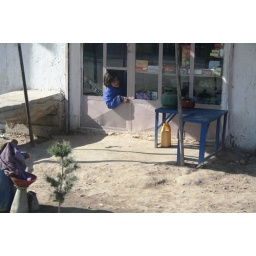
Karez girl in window